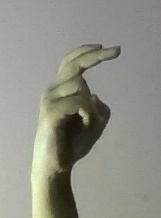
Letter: zay